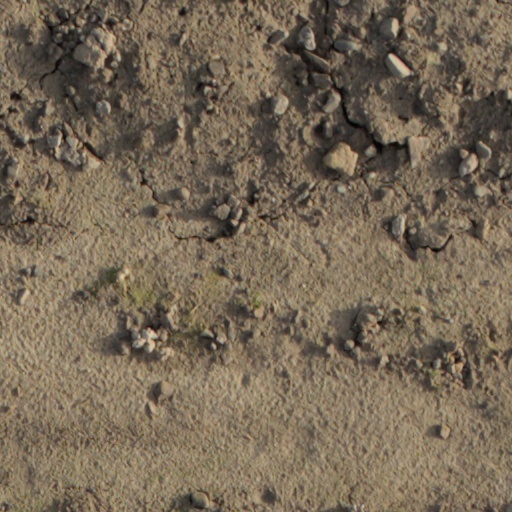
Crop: wheat